Ford small block engine

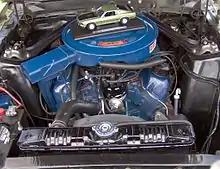
A 351 Windsor V8 in a 1969 Ford Mustang

The 1982 model year brought a new 5.0 High Output variation of the 302. Mustangs and Mercury Capris with manual transmissions were equipped with two-barrel carburetors in 1982, then got a four-barrel Holley carburetor for 1983–85. The block got revised, taller lifter bosses to accept roller lifters, and a steel camshaft in 1985. Electronic sequential fuel injection was introduced in 1986. While sequential injection was used on the Mustang beginning in 1986, other car and truck models continued to use a batch-fire fuel injection system. The speed-density based ECU-controlled electronic fuel-injection (EFI) systems used a large, two-piece, cast-aluminum manifold. It was fitted on all 302 engines through 1988, after which it was phased out for a mass airflow sensor (MAF) system in most applications. Non–California compliant Panther platform cars kept the speed-density system until the Lincoln Town Car got the 4.6 L OHC Modular V8 for model year 1991, and the Crown Victoria and Mercury Grand Marquis for 1992.